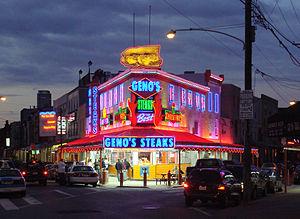
Philadelphie, surnommée Philly, est une ville du Commonwealth de Pennsylvanie, située dans le Nord-Est des États-Unis, entre New York et Washington D.C. Le nom de la ville, choisi par William Penn, signifie « amitié fraternelle » en grec, car elle devait être un îlot de tolérance religieuse.